Duesenberg

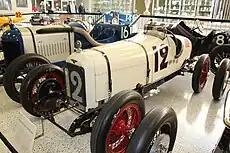
The Murphy Special, in which Jimmy Murphy won the 1921 French Grand Prix and the 1922 Indianapolis 500

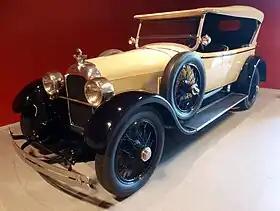
1923 Duesenberg Model A touring car at the Louwman Museum

Fred and August Duesenberg began designing engines in the early 1900s, after Fred became involved with bicycle racing. The brothers designed a vehicle in 1905, and they formed the Mason Motor Car Company in 1906 with funds from lawyer Edward R. Mason in Des Moines, Iowa. F.L. and Elmer Maytag acquired a majority stake in the company and renamed it the Maytag-Mason Automobile Company until they sold their stake in 1912.